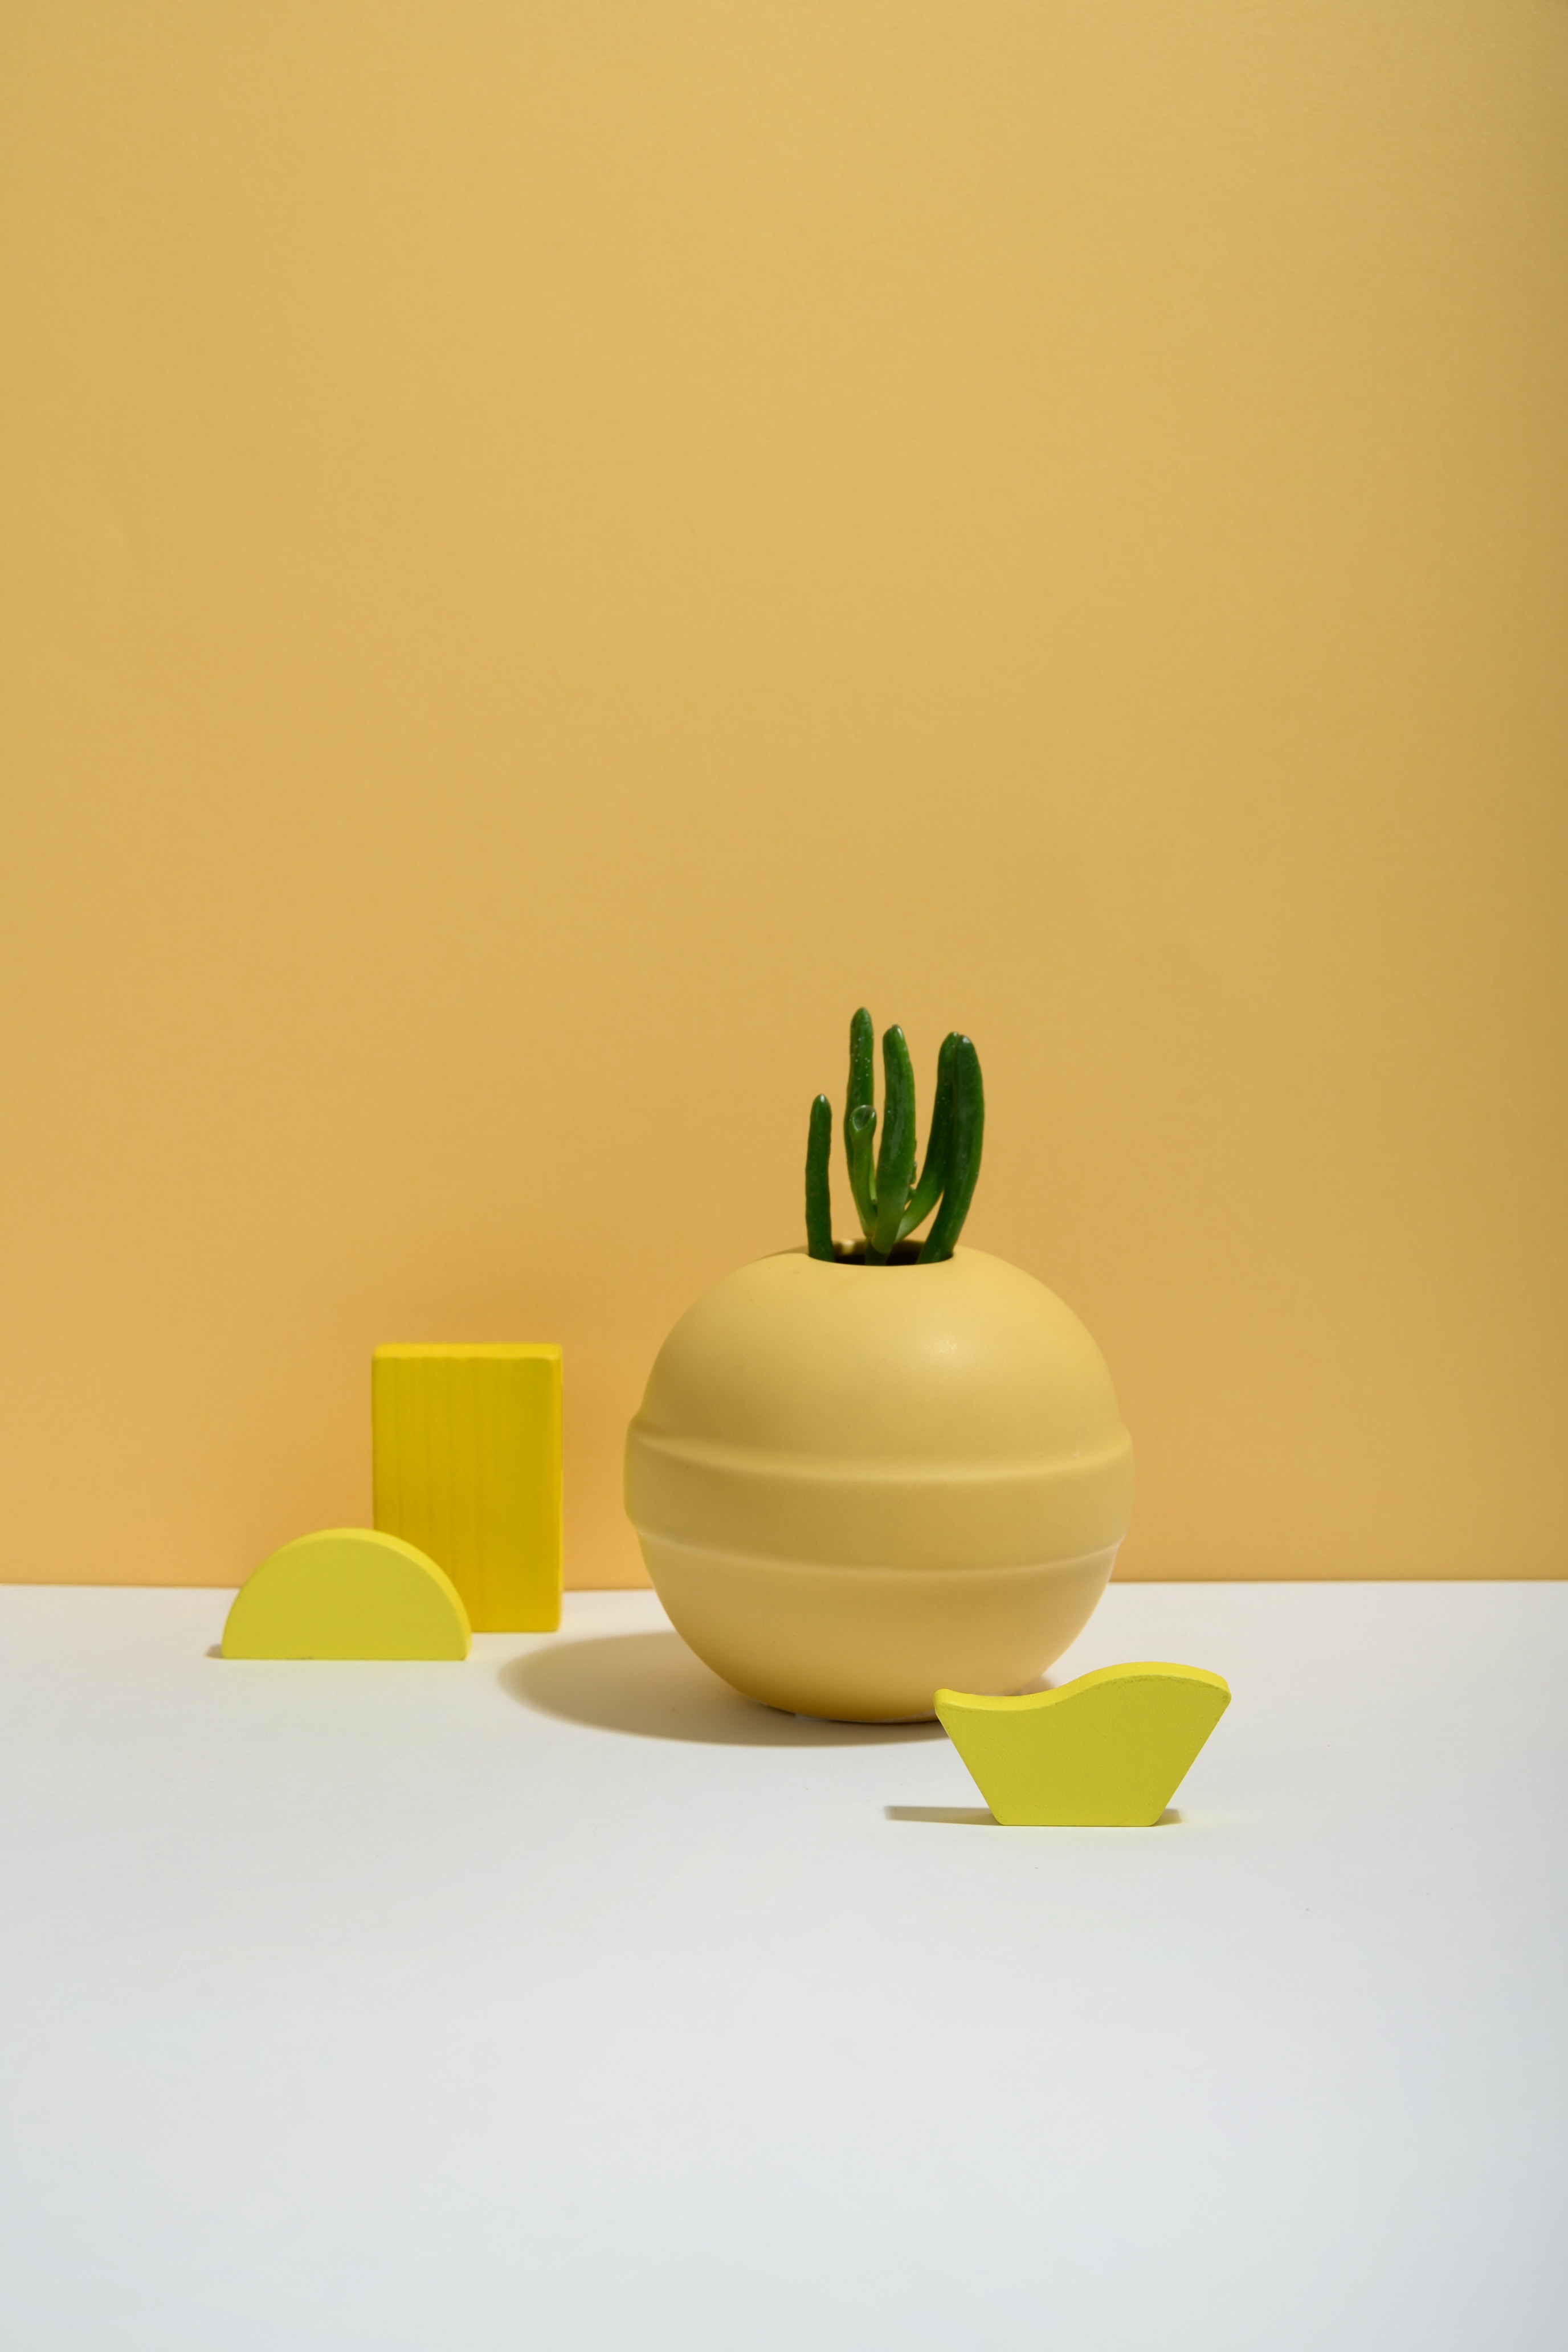
art, table, serveware, flowerpot, drinkware, vase, pottery, ceramic, font, cup, earthenware, rectangle, circle, dishware, still life photography, event, toy, light fixture, plastic, lamp, graphics, room, cylinder, still life, lighting accessory, granny smith, home accessories, lampshade